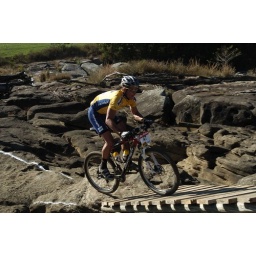
Brandon Stewart - over the wooden bridge